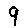
Label: 9